Circus Juventas

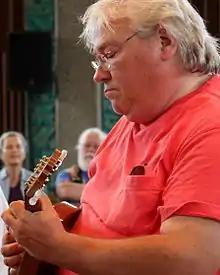
A white-haired man in a red T-shirt plays mandolin.

Much of the accompaniment for the big top summer shows came from Peter Ostroushko, a local mandolin player. Ostroushko, known for his work on the radio show "A Prairie Home Companion", became involved in the youth circus after his daughter saw a show and decided to join. In 2005, the Butlers discovered Ostroushko's affinity for the mandolin and fiddle, and asked if he would play a Celtic song at the premiere of their upcoming summer big top show, "Dyrnwych". He happily agreed, having expressed a lifelong dream of joining a circus, and played the track, "See It There/Con Cassidy's", not only at "Dyrnwych" opening but also at each of its subsequent 18 performances. The following year, he composed original music for the 2006 Juventas show, "Pazzanni", and expanded his band to five members, including himself on mandolin, fiddle, and mandocello, Marc Anderson on percussion, Dan Chouinard on piano, accordion, and keyboard, Dirk Freymuth on electric and acoustic guitars, and Joel Sayles on electric and acoustic bass guitars. Ostroushko again provided a score for "Atlanticus" and "RavensManor", continued in 2010 with "Sawdust", then "Grimm", and finally "Showdown". Tracks from the first four shows for which he played, from "Dyrnwych" to "RavensManor", are anthologized on the album "Peter Joins the Circus", published by Borderland Productions in 2008.